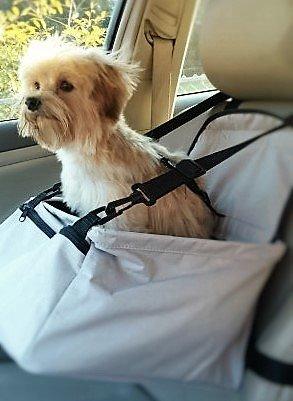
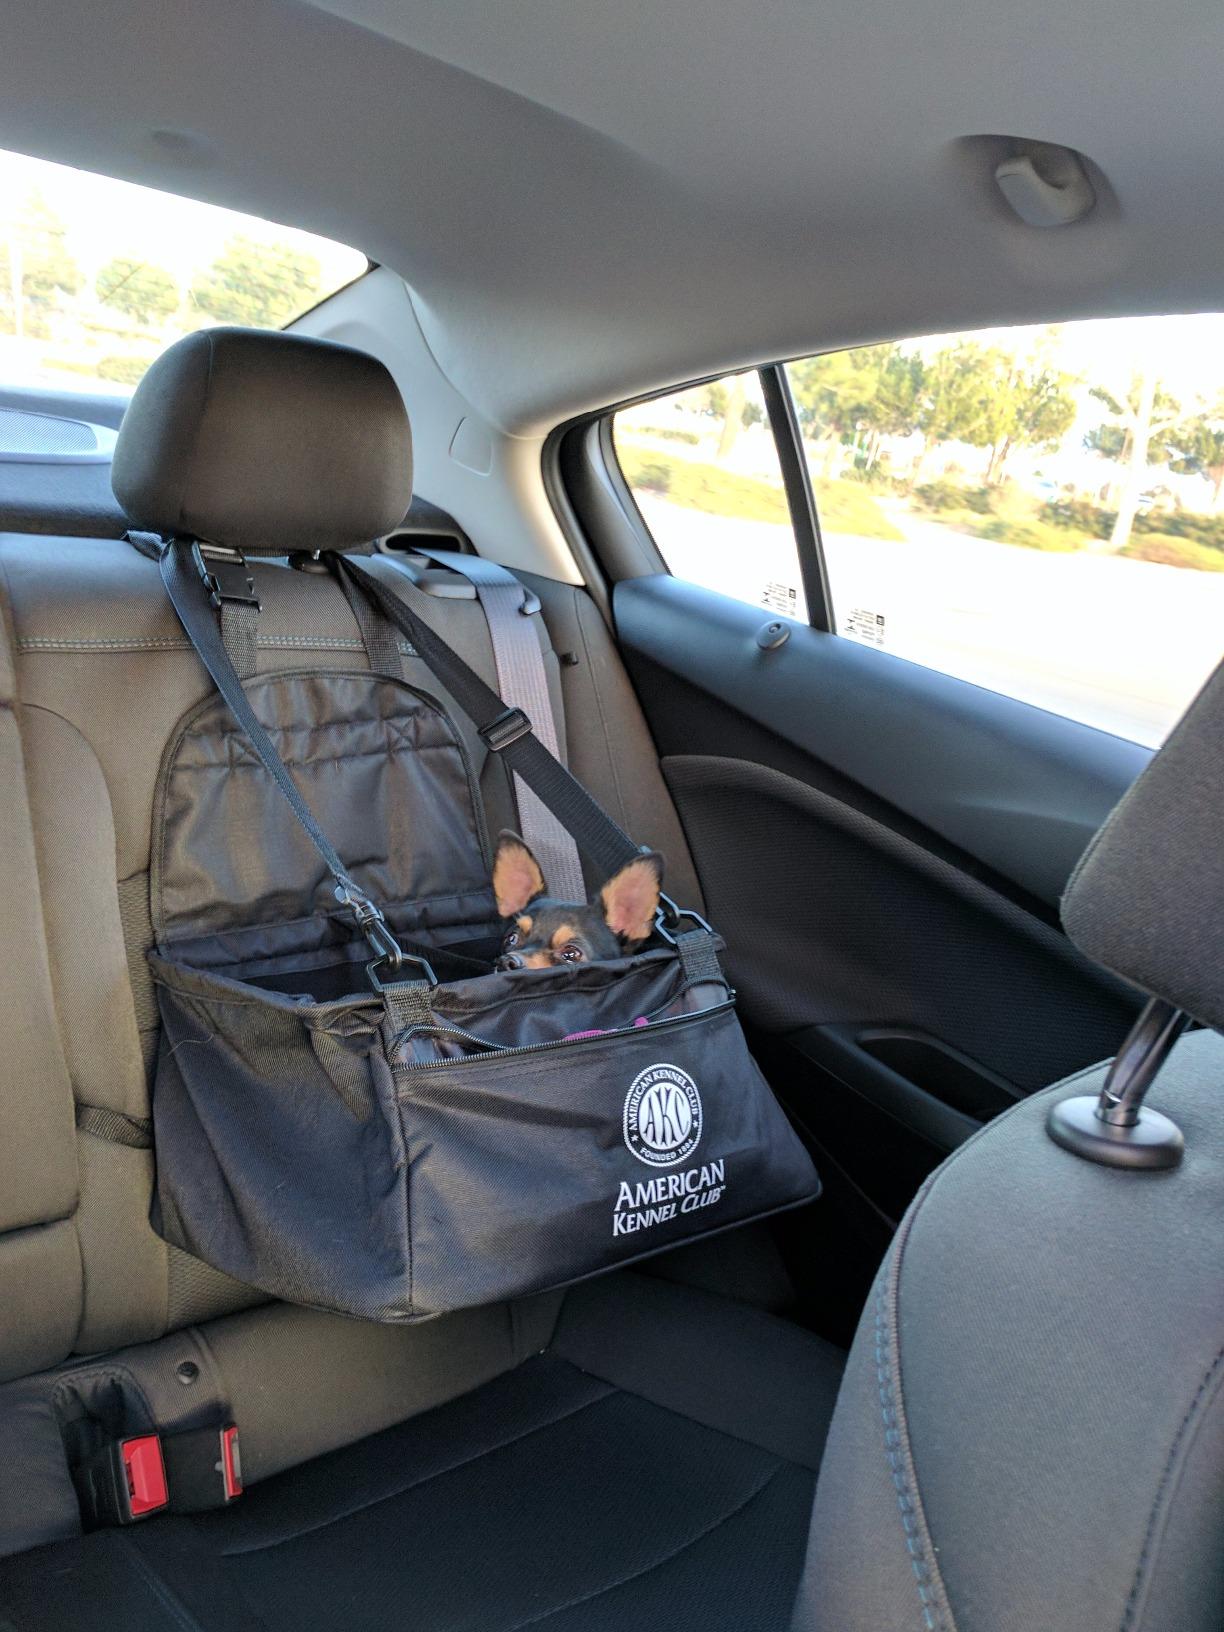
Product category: items_kennel
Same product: no